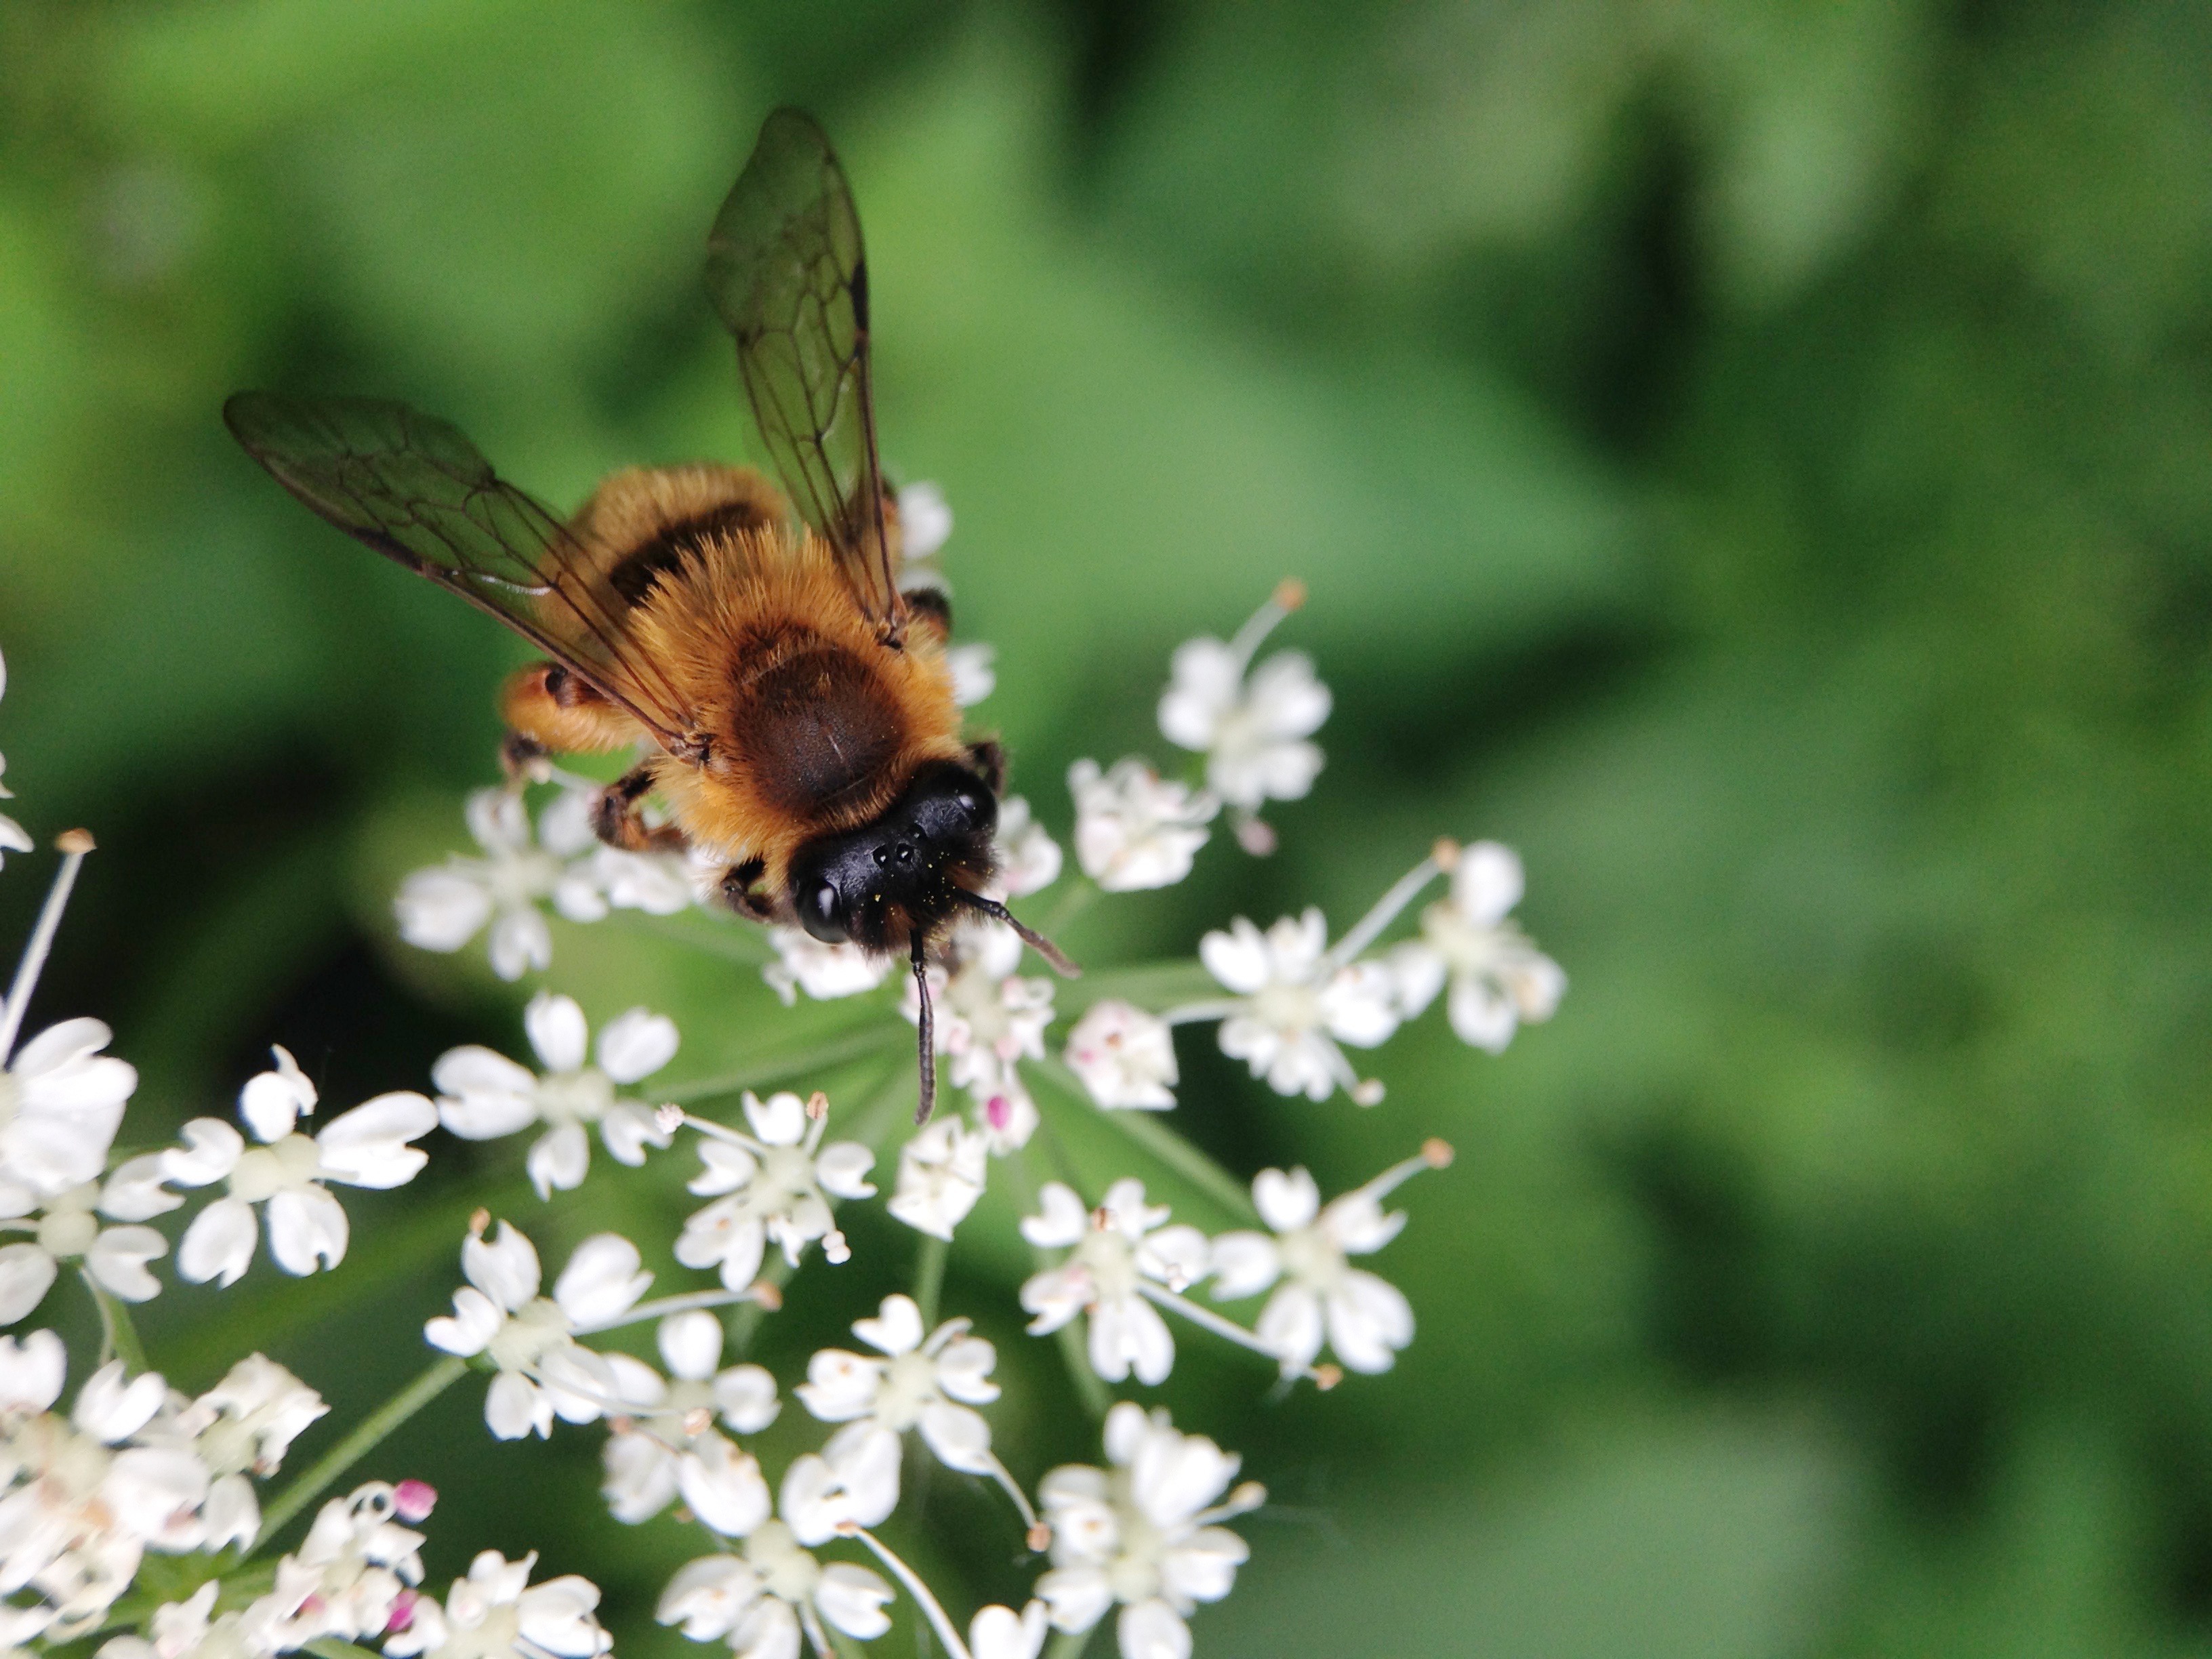
nature, blossom, meadow, flower, wildlife, pollen, insect, botany, flora, fauna, invertebrate, wildflower, flowers, close up, bee, bumblebee, nectar, macro photography, arthropod, honey bee, pollinator, membrane winged insect